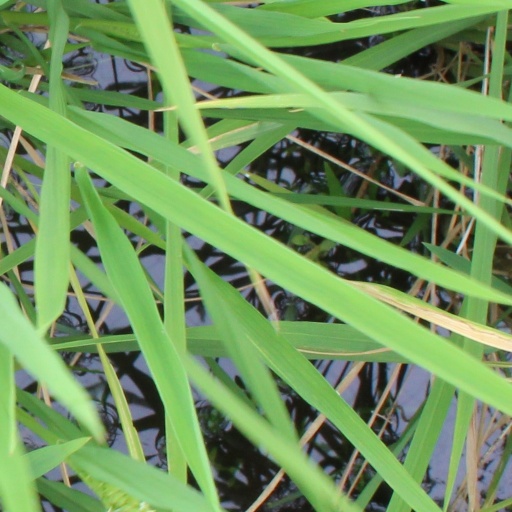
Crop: rice